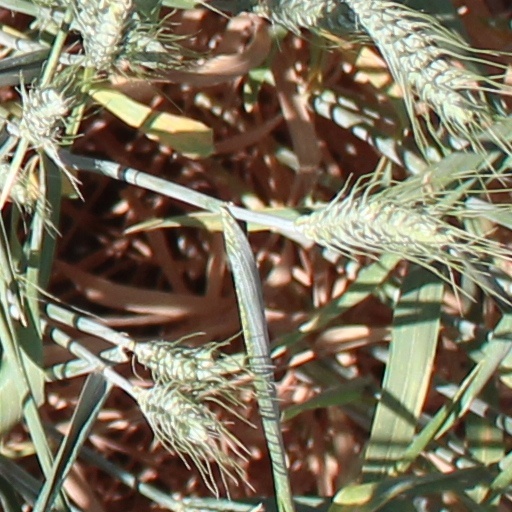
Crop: wheat